Kenosha Sand Dunes

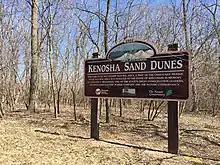

The dunes were formed at the end of the Last Glacial Period, over 10,000 years ago. As lake water receded from the older Toleston Shoreline, wave and wind action accumulated sand in the current location of the Kenosha Dunes. The dunes were eventually stabilized by sand-binding grasses such as wild rye and wheatgrass. The decaying plant material contributed humus to the sand, which supported shrubs such as dogwood and willows. Eventually, larger trees such as black oaks, birch and cottonwood grew in the areas set back from the shoreline.